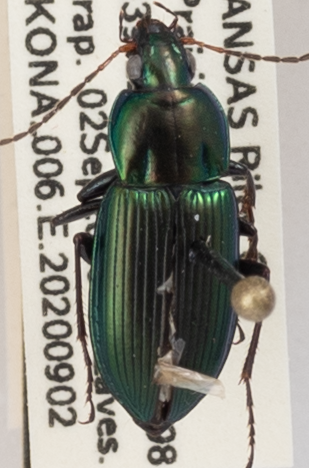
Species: Poecilus chalcites
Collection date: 2020-09-02
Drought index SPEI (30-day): -0.638
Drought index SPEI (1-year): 0.51
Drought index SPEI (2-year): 1.69